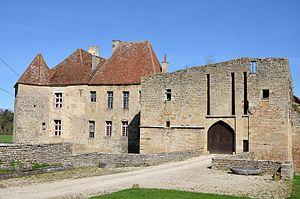
Château d'Éguilly, Côte d'Or, Bourgogne, France
Pierre François Claude Jean Aujame, dit Jean Aujame, né le 12 mai 1905 à Aubusson et mort dans un accident de la route le 5 juillet 1965 à Chemilly, est un peintre et lithographe français.